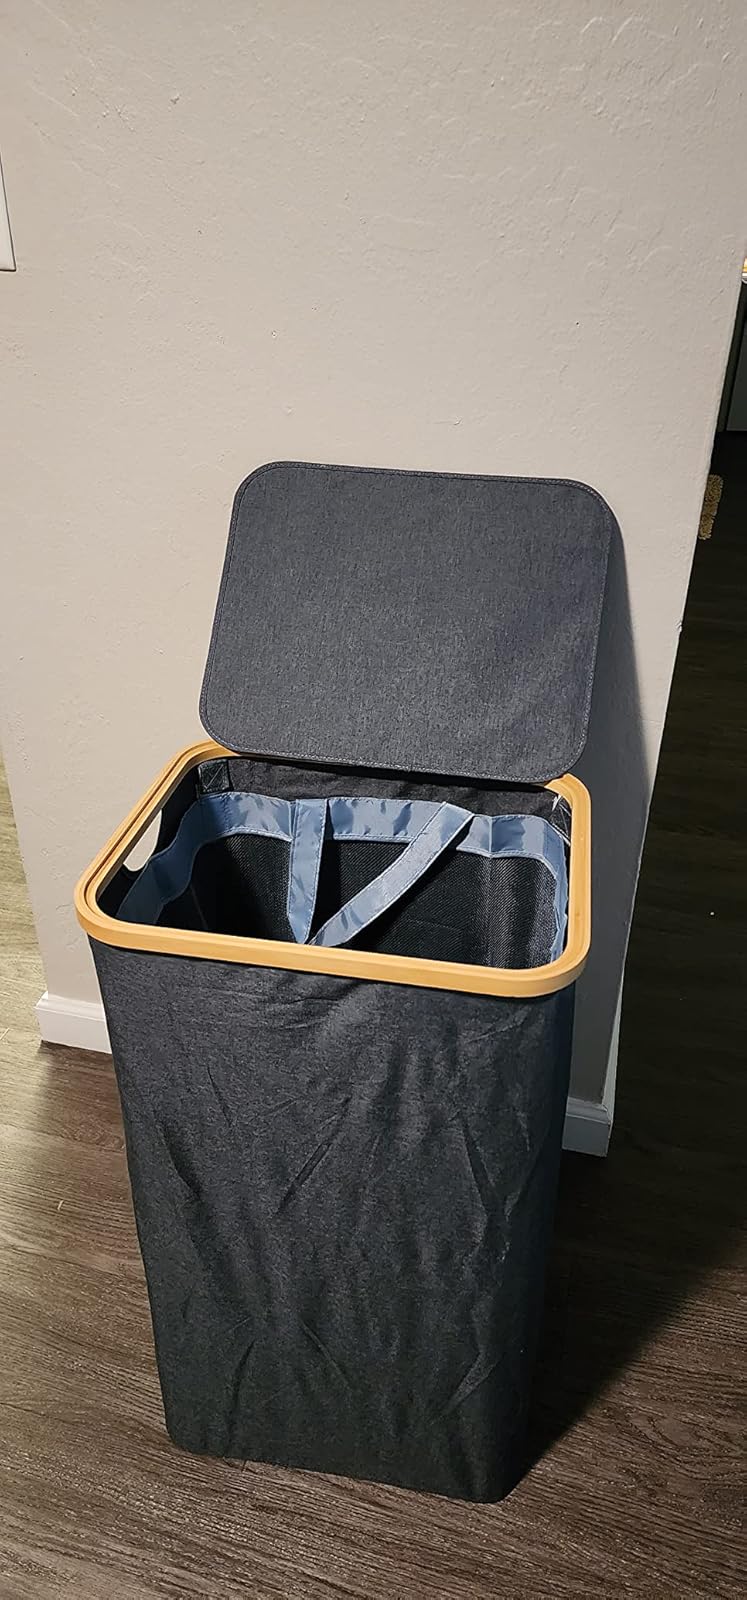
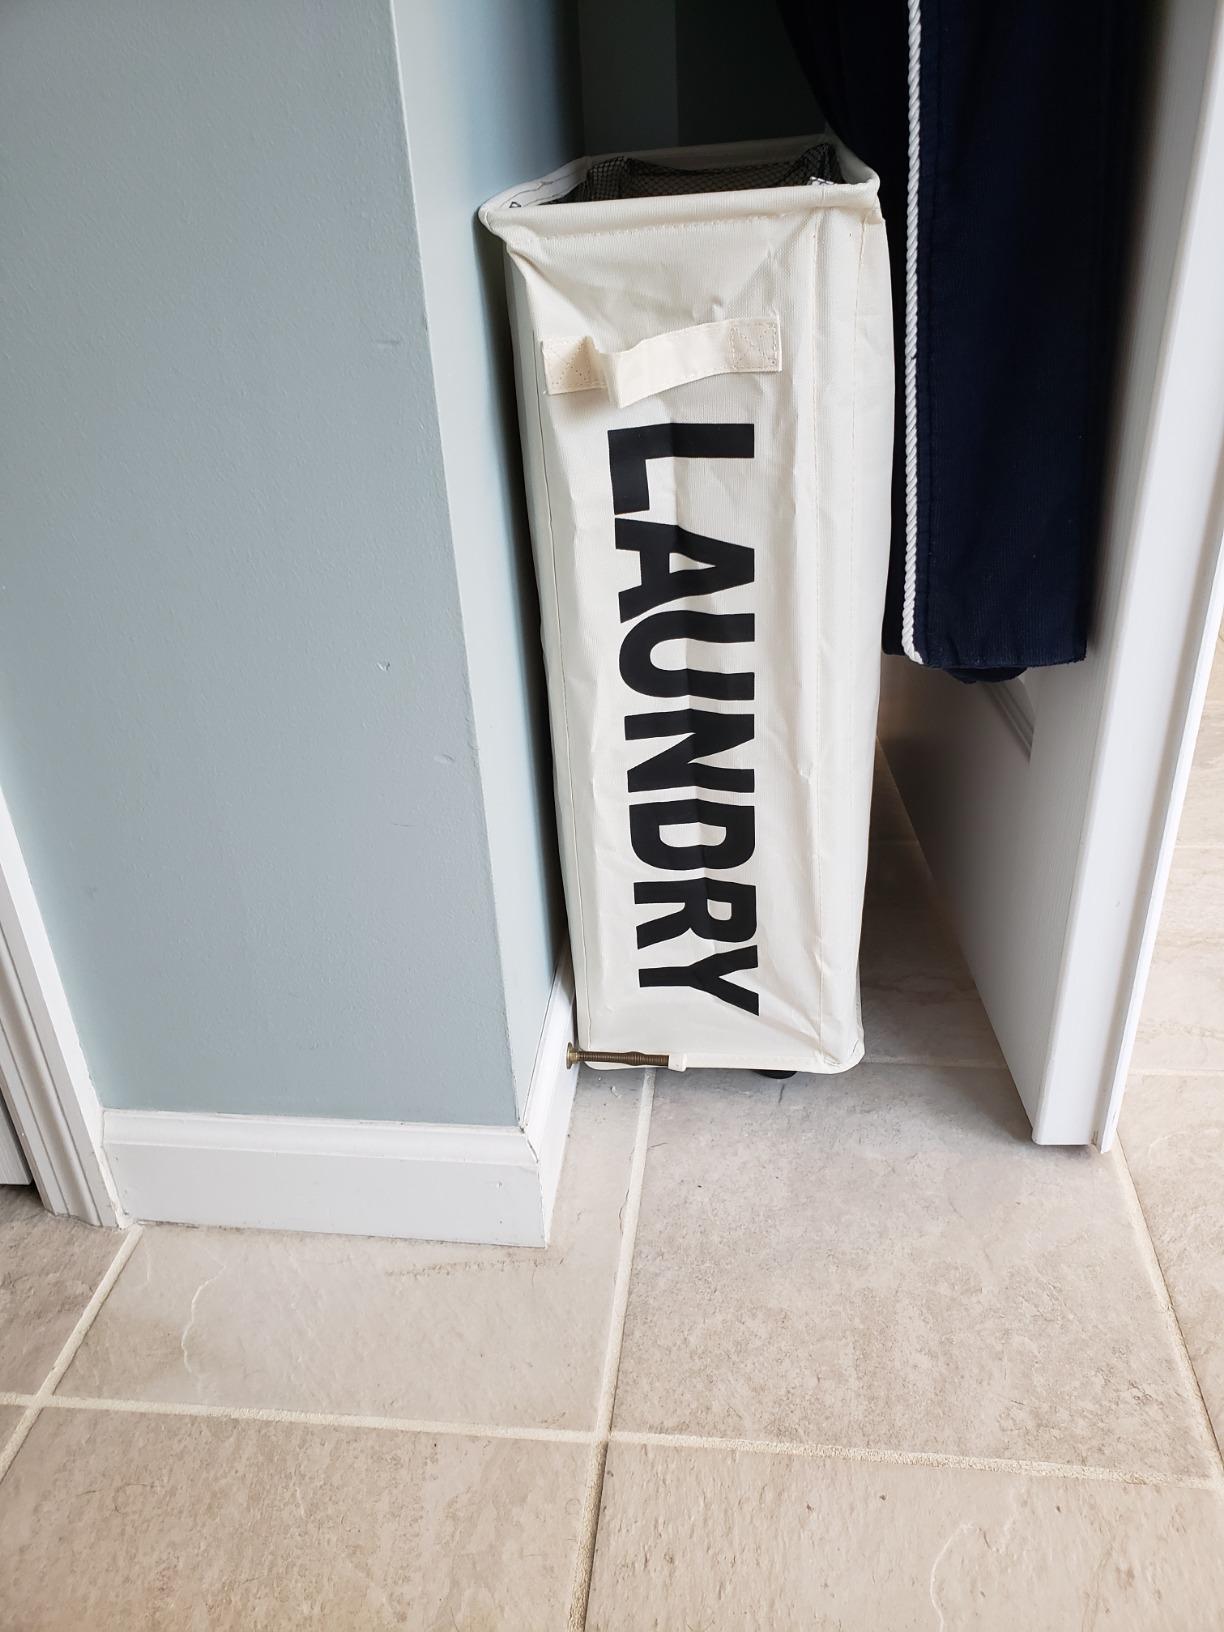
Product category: items_hamper
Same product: no